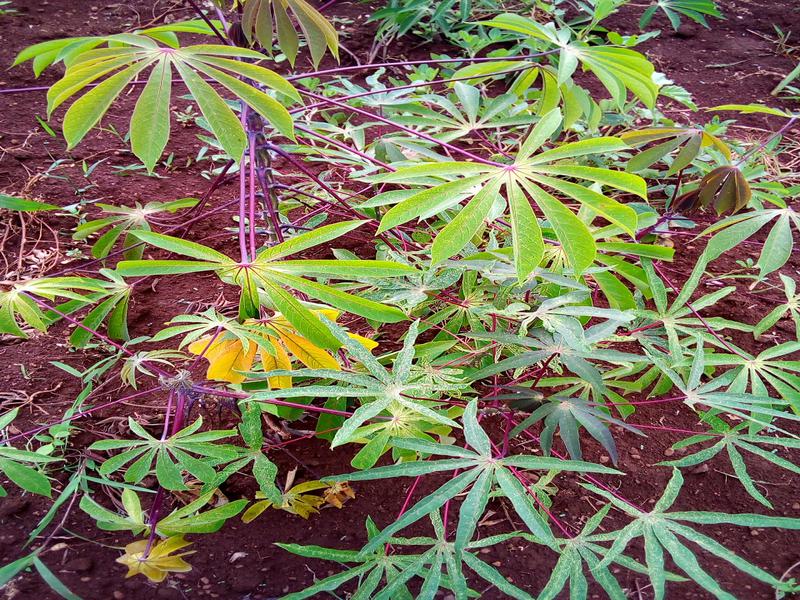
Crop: cassava
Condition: healthy